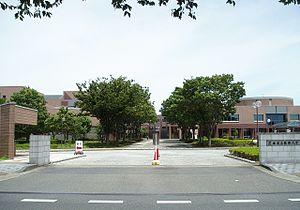
L'université préfectorale des sciences de la santé d'Ibaraki est une université publique située dans la ville d'Ami, préfecture d'Ibaraki au Japon. L'école est fondée en 1995.